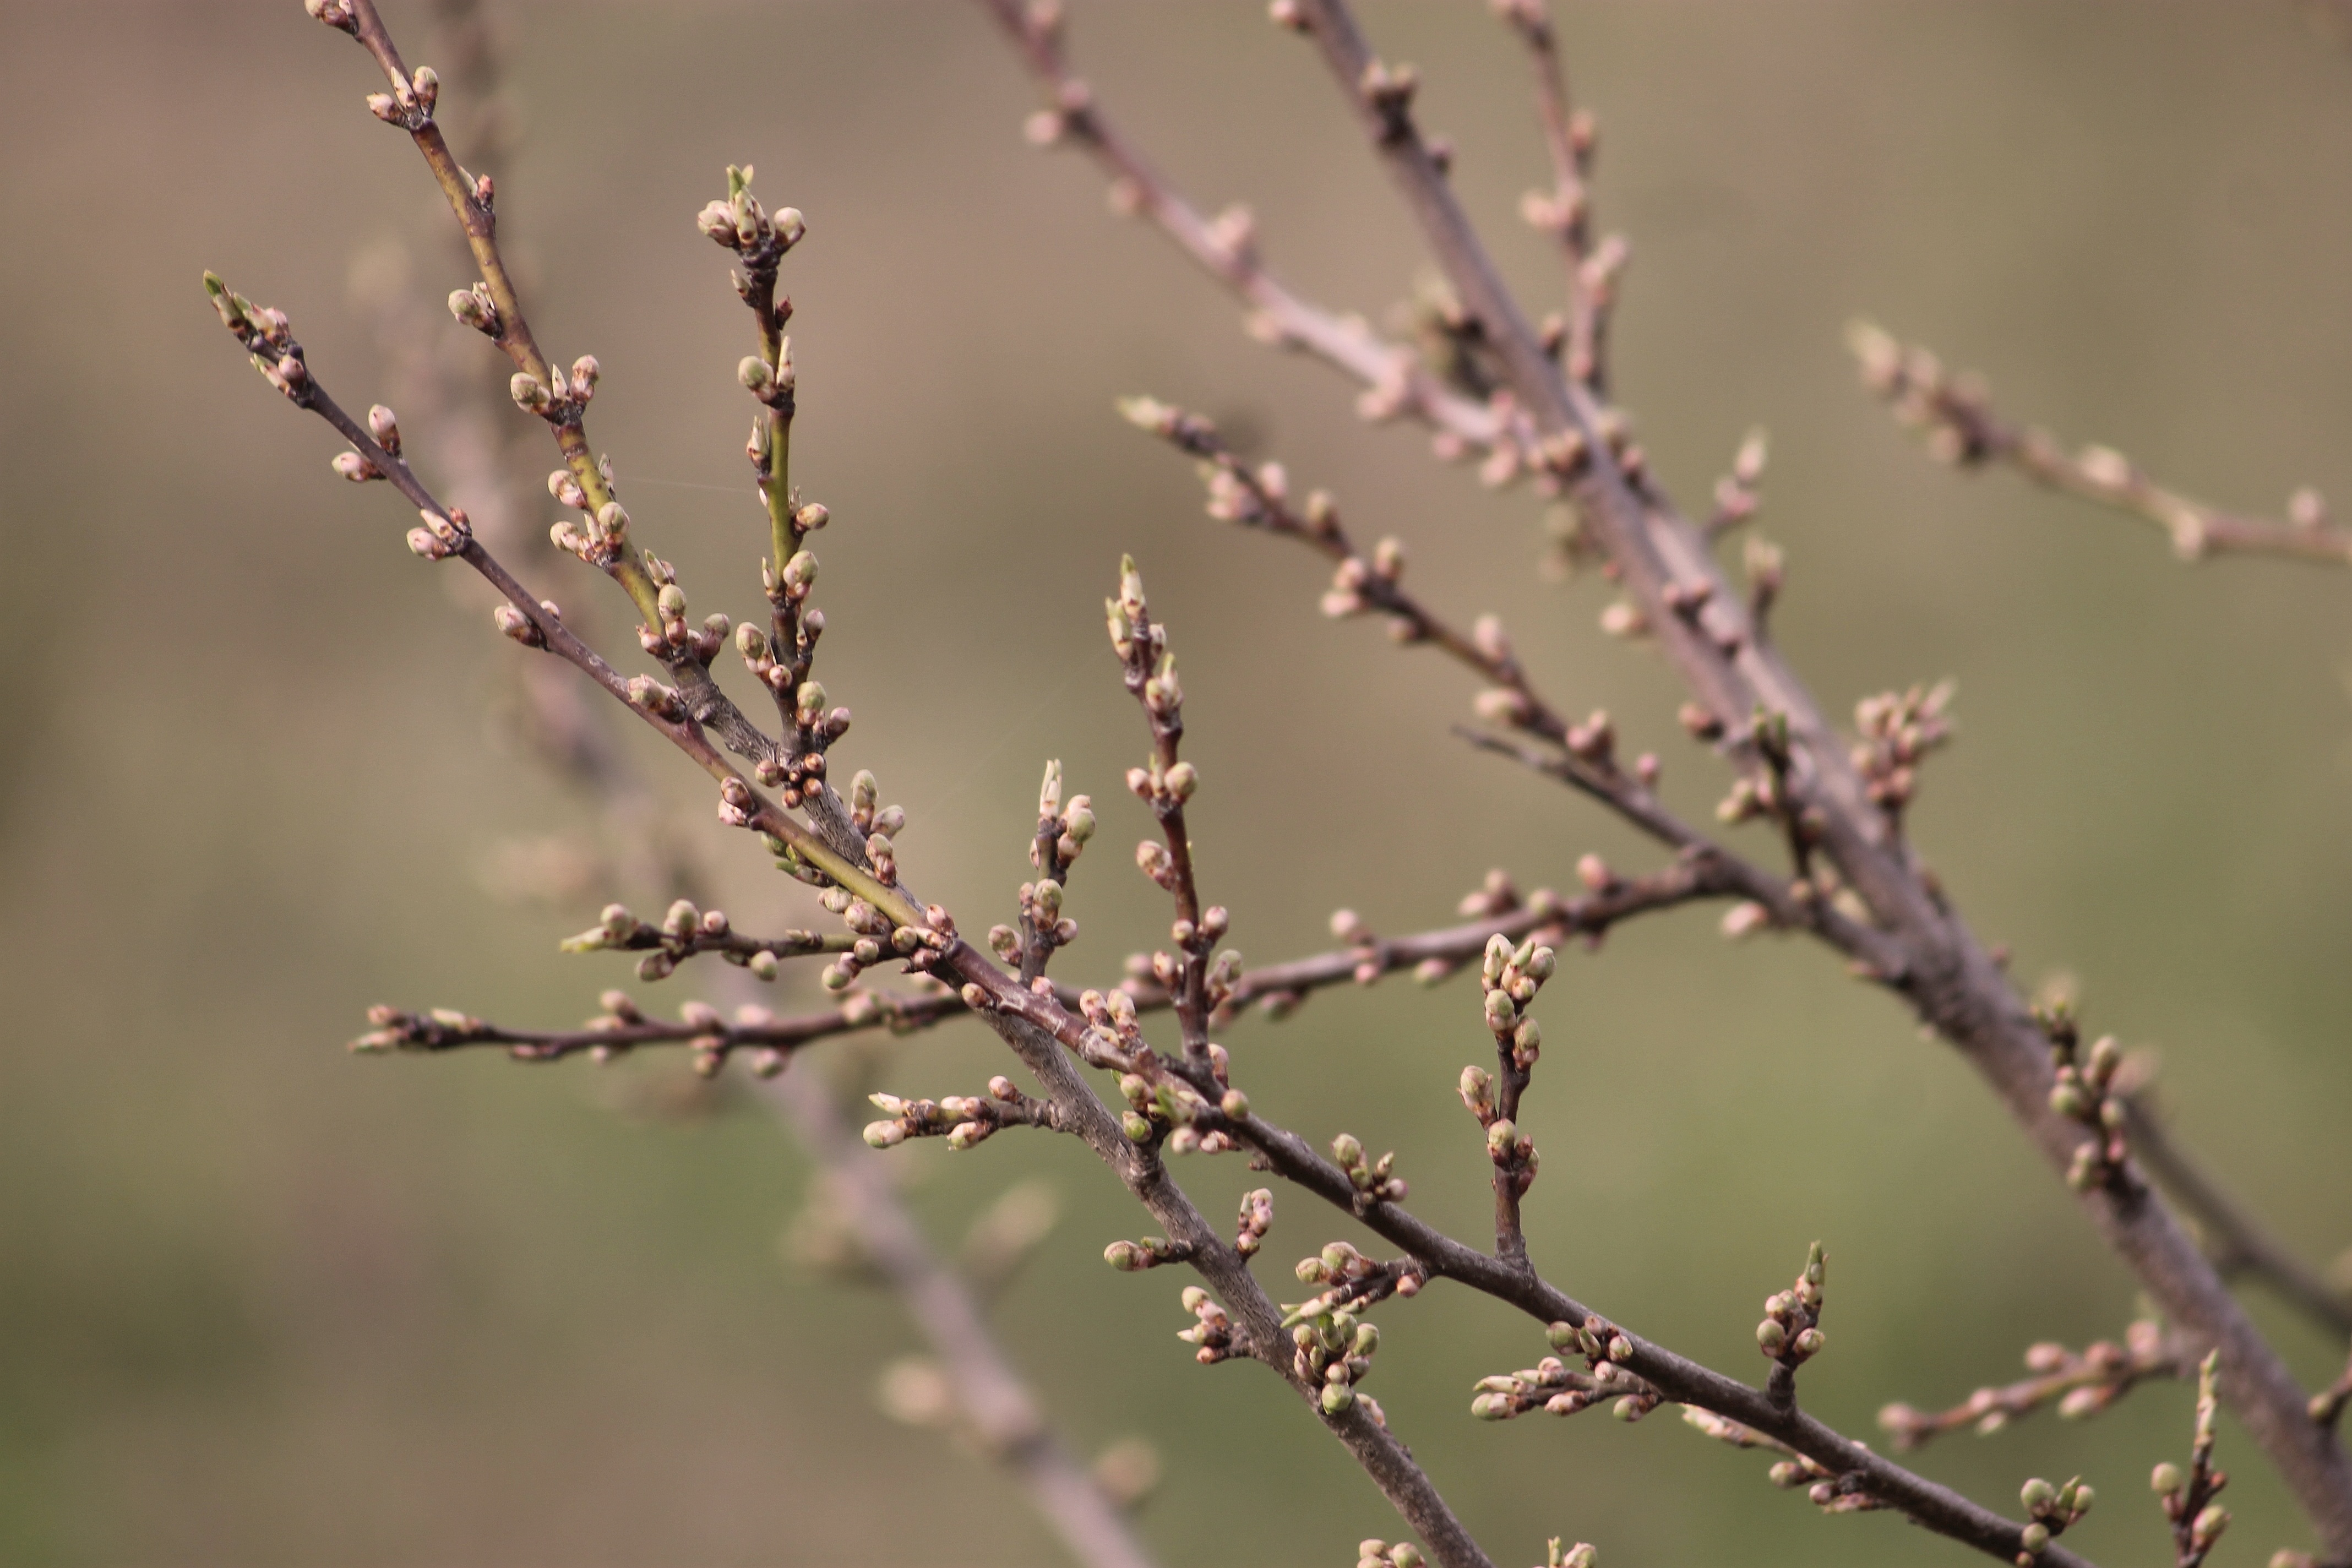
tree, nature, grass, branch, blossom, plant, leaf, flower, bloom, frost, bush, spring, botany, garden, flora, season, plants, twig, close up, shrub, buds, bud, macro photography, grass family, plant stem, thorns spines and prickles